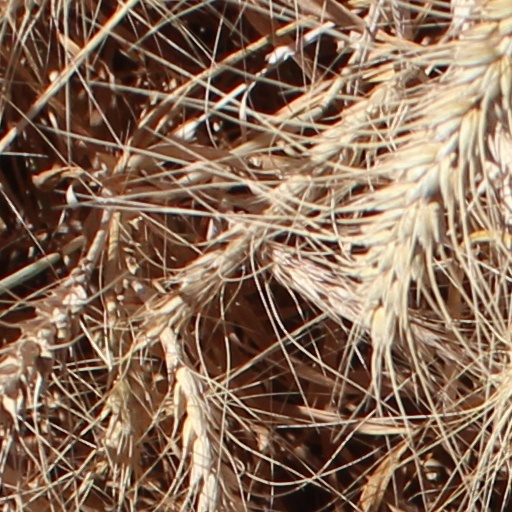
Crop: wheat